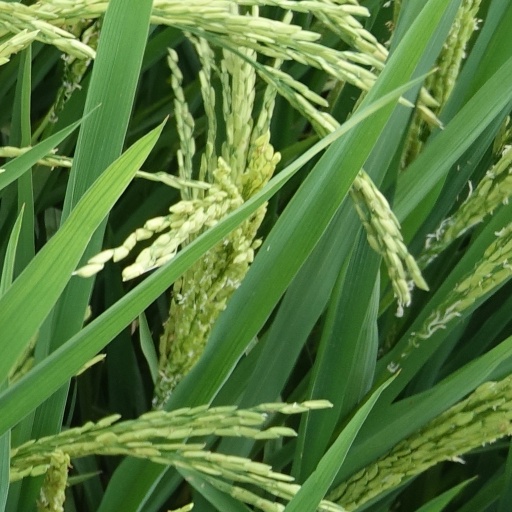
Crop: rice